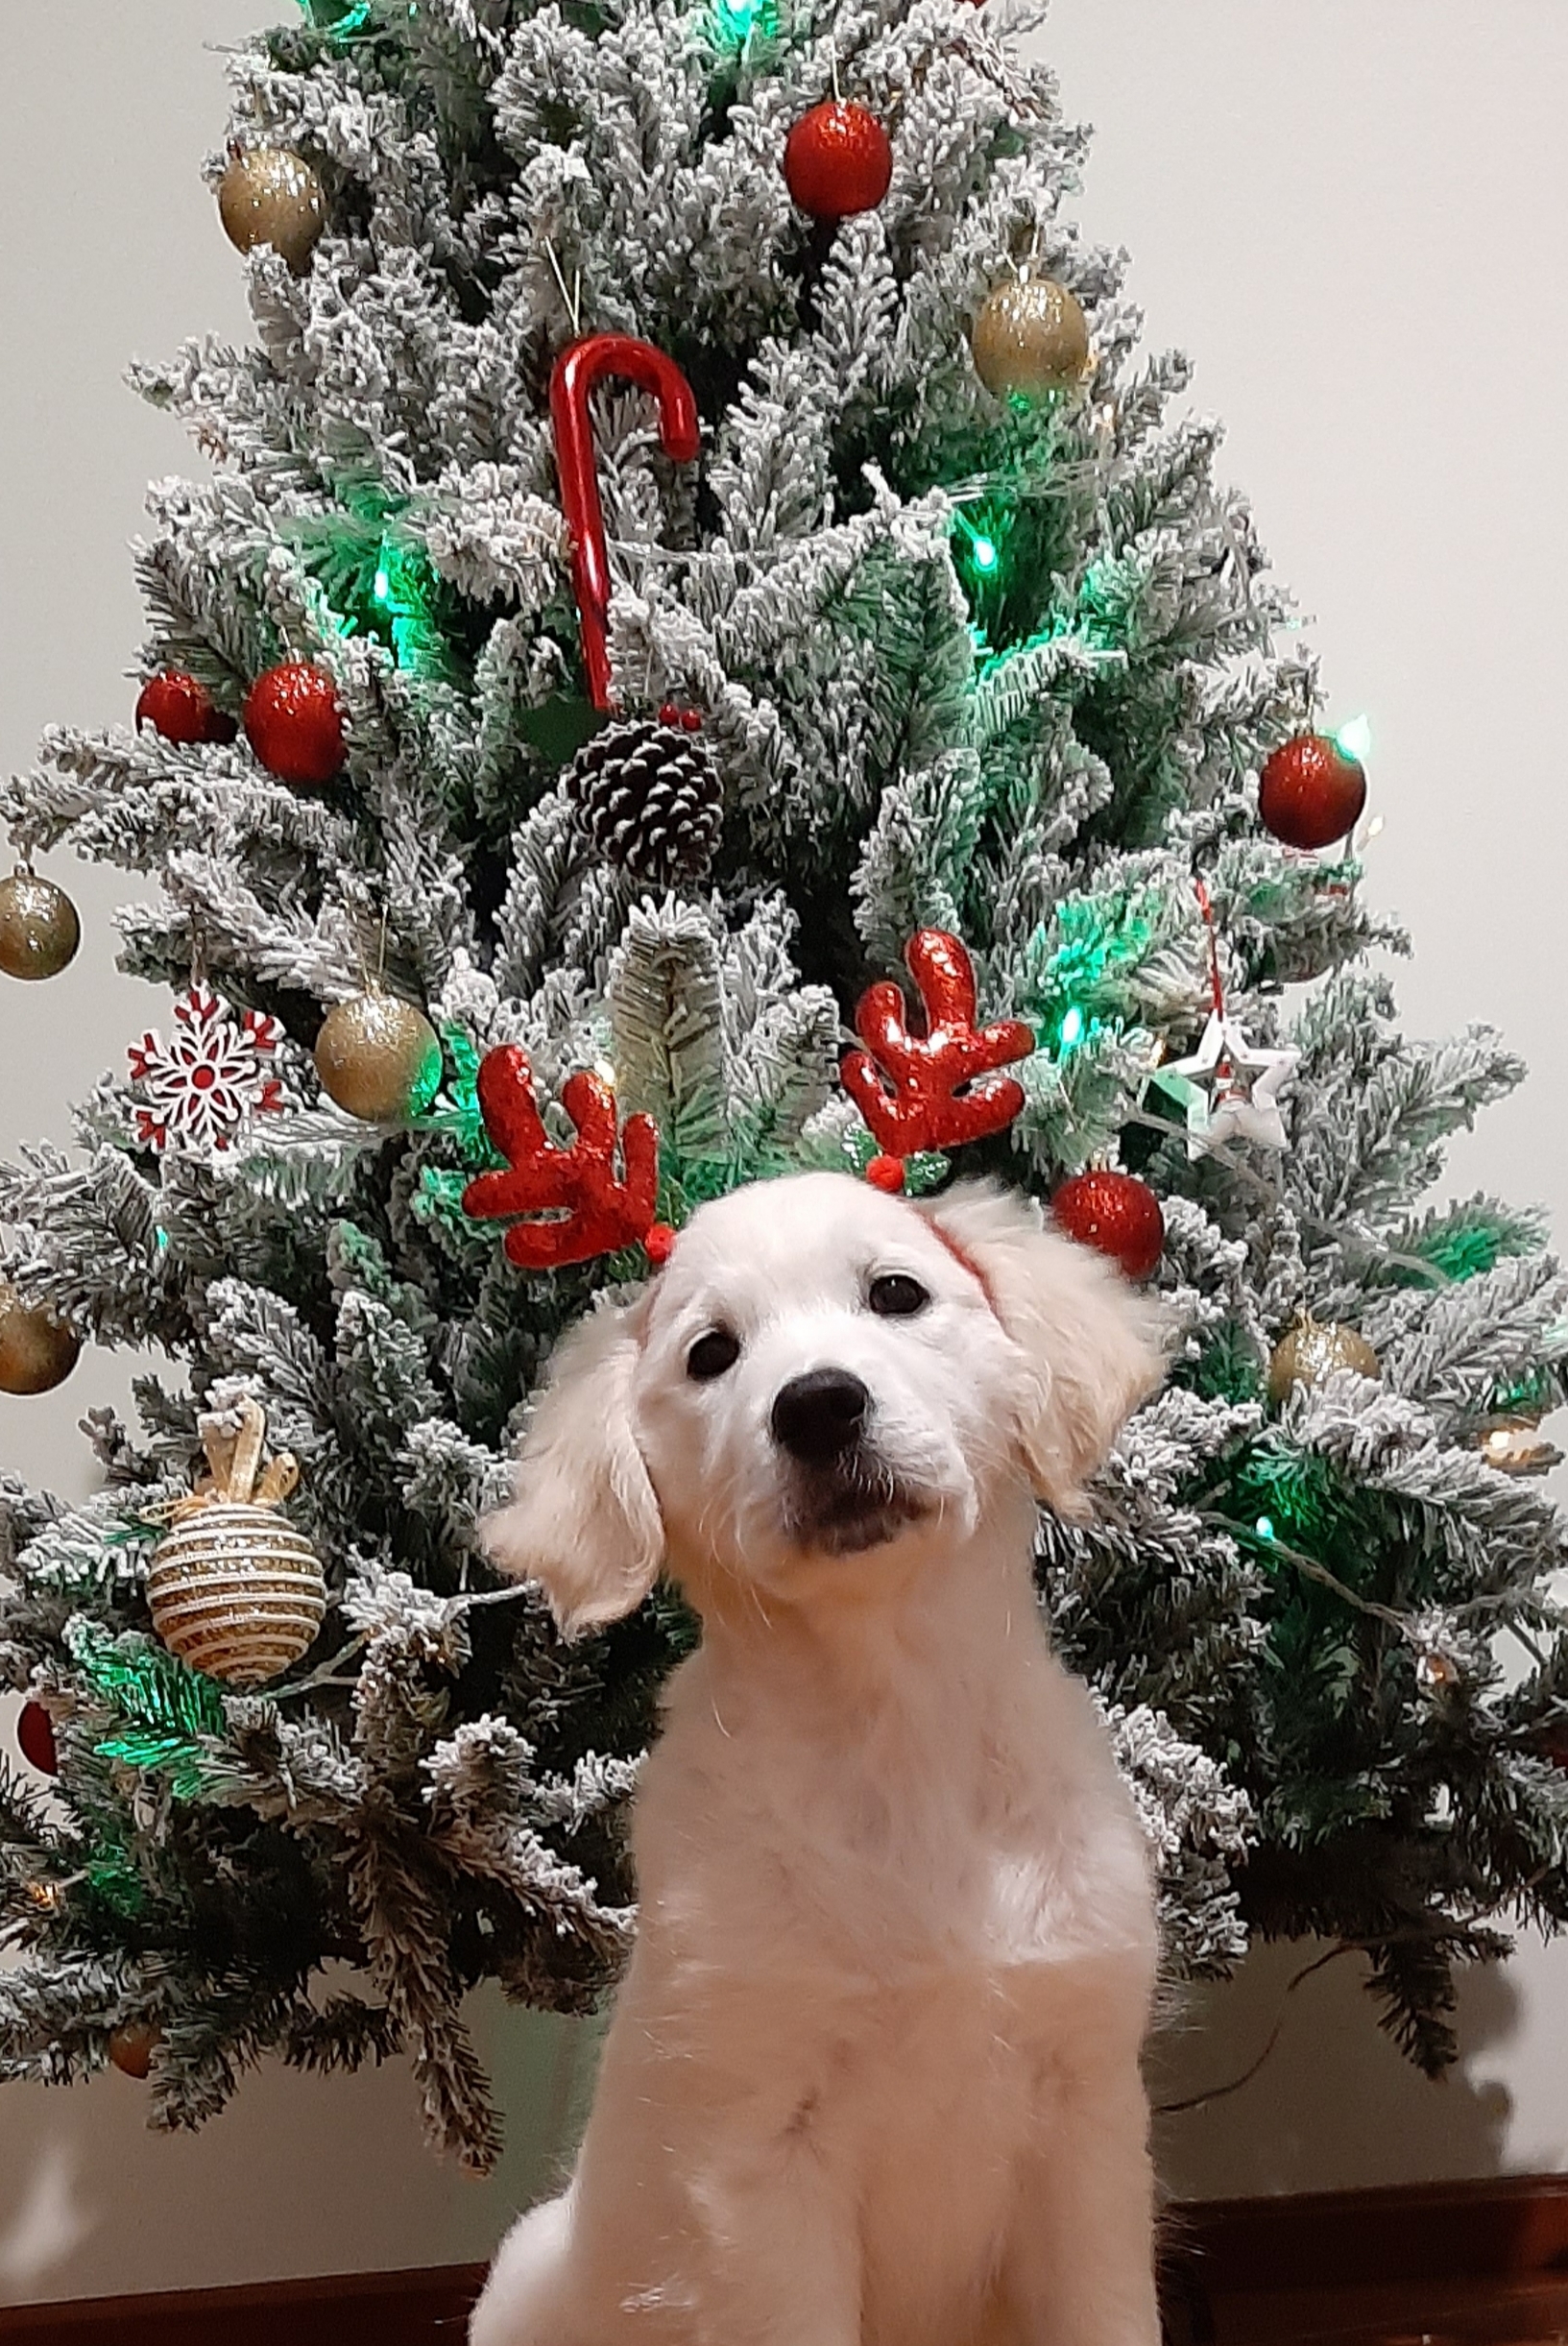
golden, puppy, dog, christmas, hapiness, christmas tree, canidae, tree, christmas ornament, golden retriever, sporting group, christmas decoration, carnivore, woody plant, spruce, fir, conifer, retriever, labrador retriever, plant, dog breed, pine family, pine, branch, ornament, interior design, christmas eve, non sporting group, holiday, Colorado spruce